Describe the emotion expressed in this image:  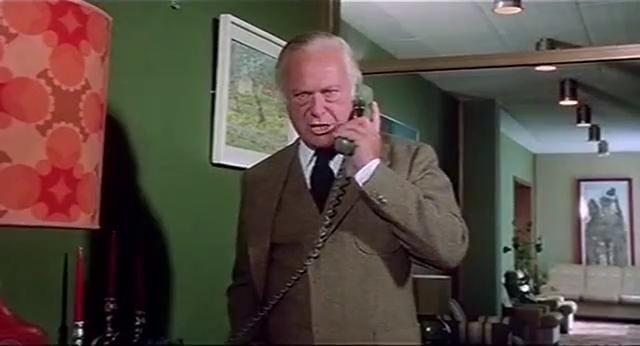
This person displays Suffering, valence and arousal with low intensity.